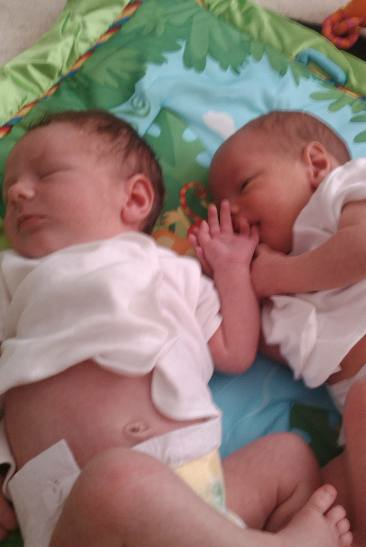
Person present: Yes